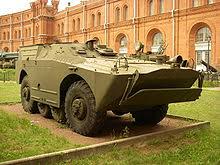
Label: BRDM